Grand Turkmen Hotel

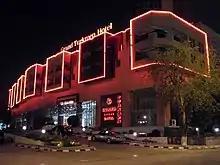

The Grand Turkmen Hotel is a five-star hotel in Ashgabat, Turkmenistan. Built in 1995 as the Sheraton Grand Turkmen, it has 120 rooms on 6 floors, and is located close to the administrative centre of the city, 15 minutes from the airport. Nearby are the Central Bank of Turkmenistan, Parliament of Country (Mejlis), Cabinet of Ministers, ministries, establishments, museums and theatres, and shops and markets within a 1 km radius. The hotel has two restaurants, a bar, casino, health club, swimming pool and tennis court.